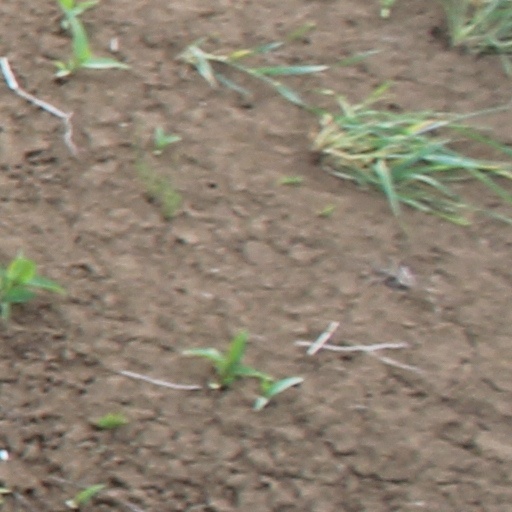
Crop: wheat